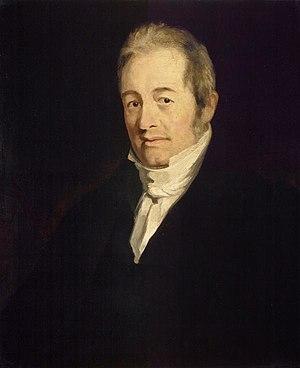
John Galt, est un homme d'affaires et un homme politique écossais, écrivain et romancier.